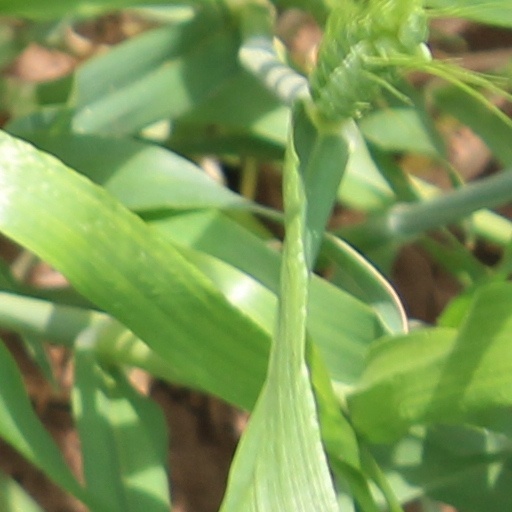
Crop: wheat